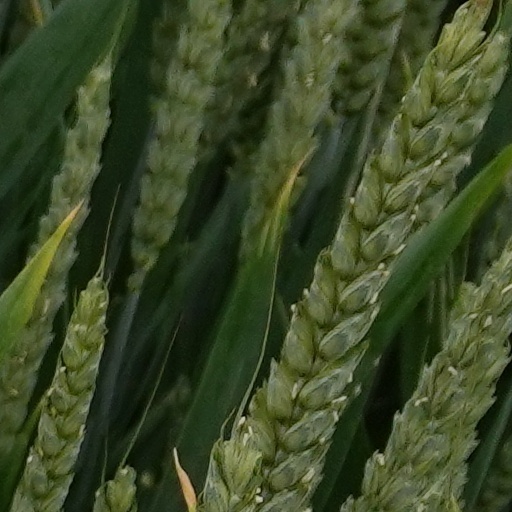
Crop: wheat